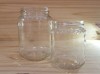
Label: glass